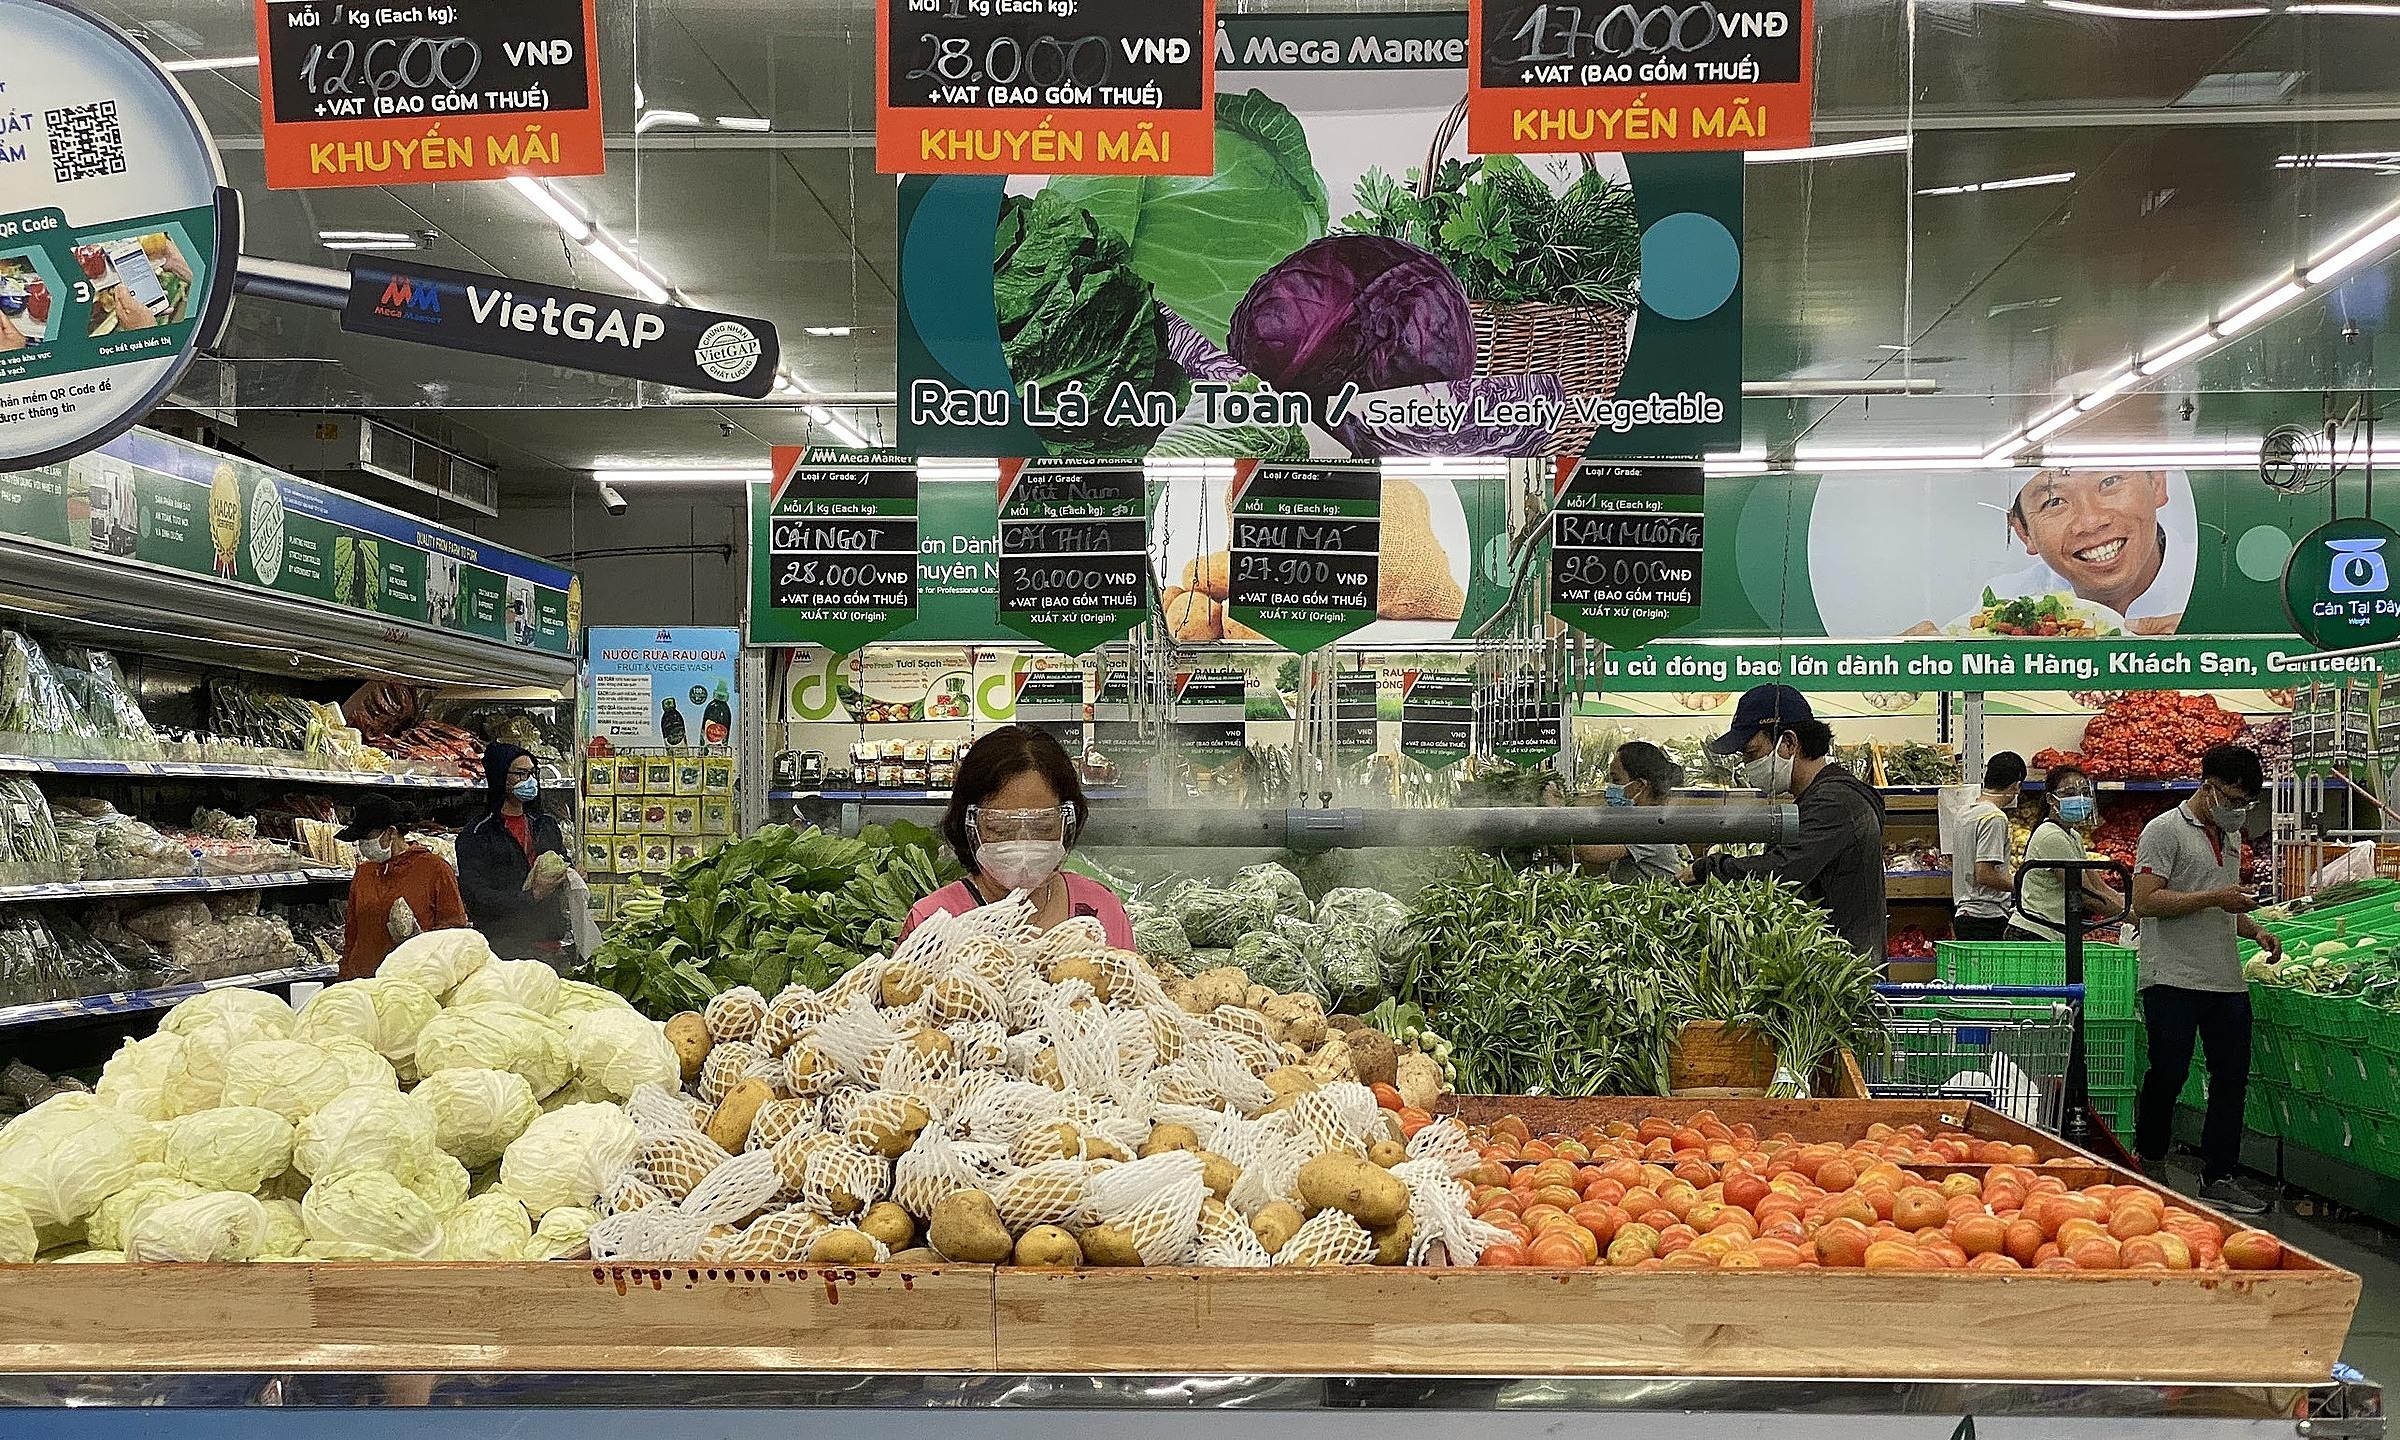
một người phụ nữ đang đứng ở quầy hàng bán rau củ quả